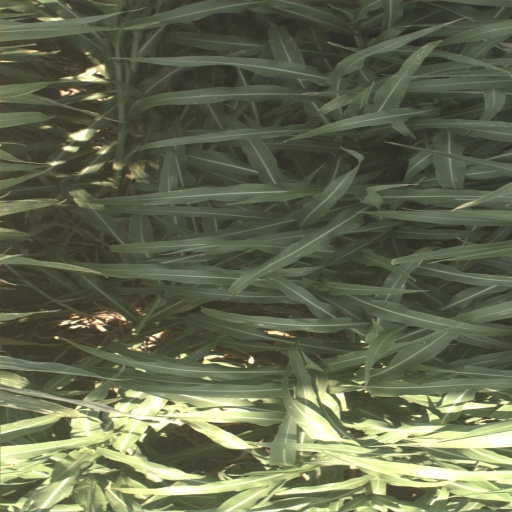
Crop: sorghum